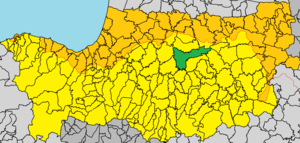
Paleométocho est une ville de Chypre de plus de 4 000 habitants.